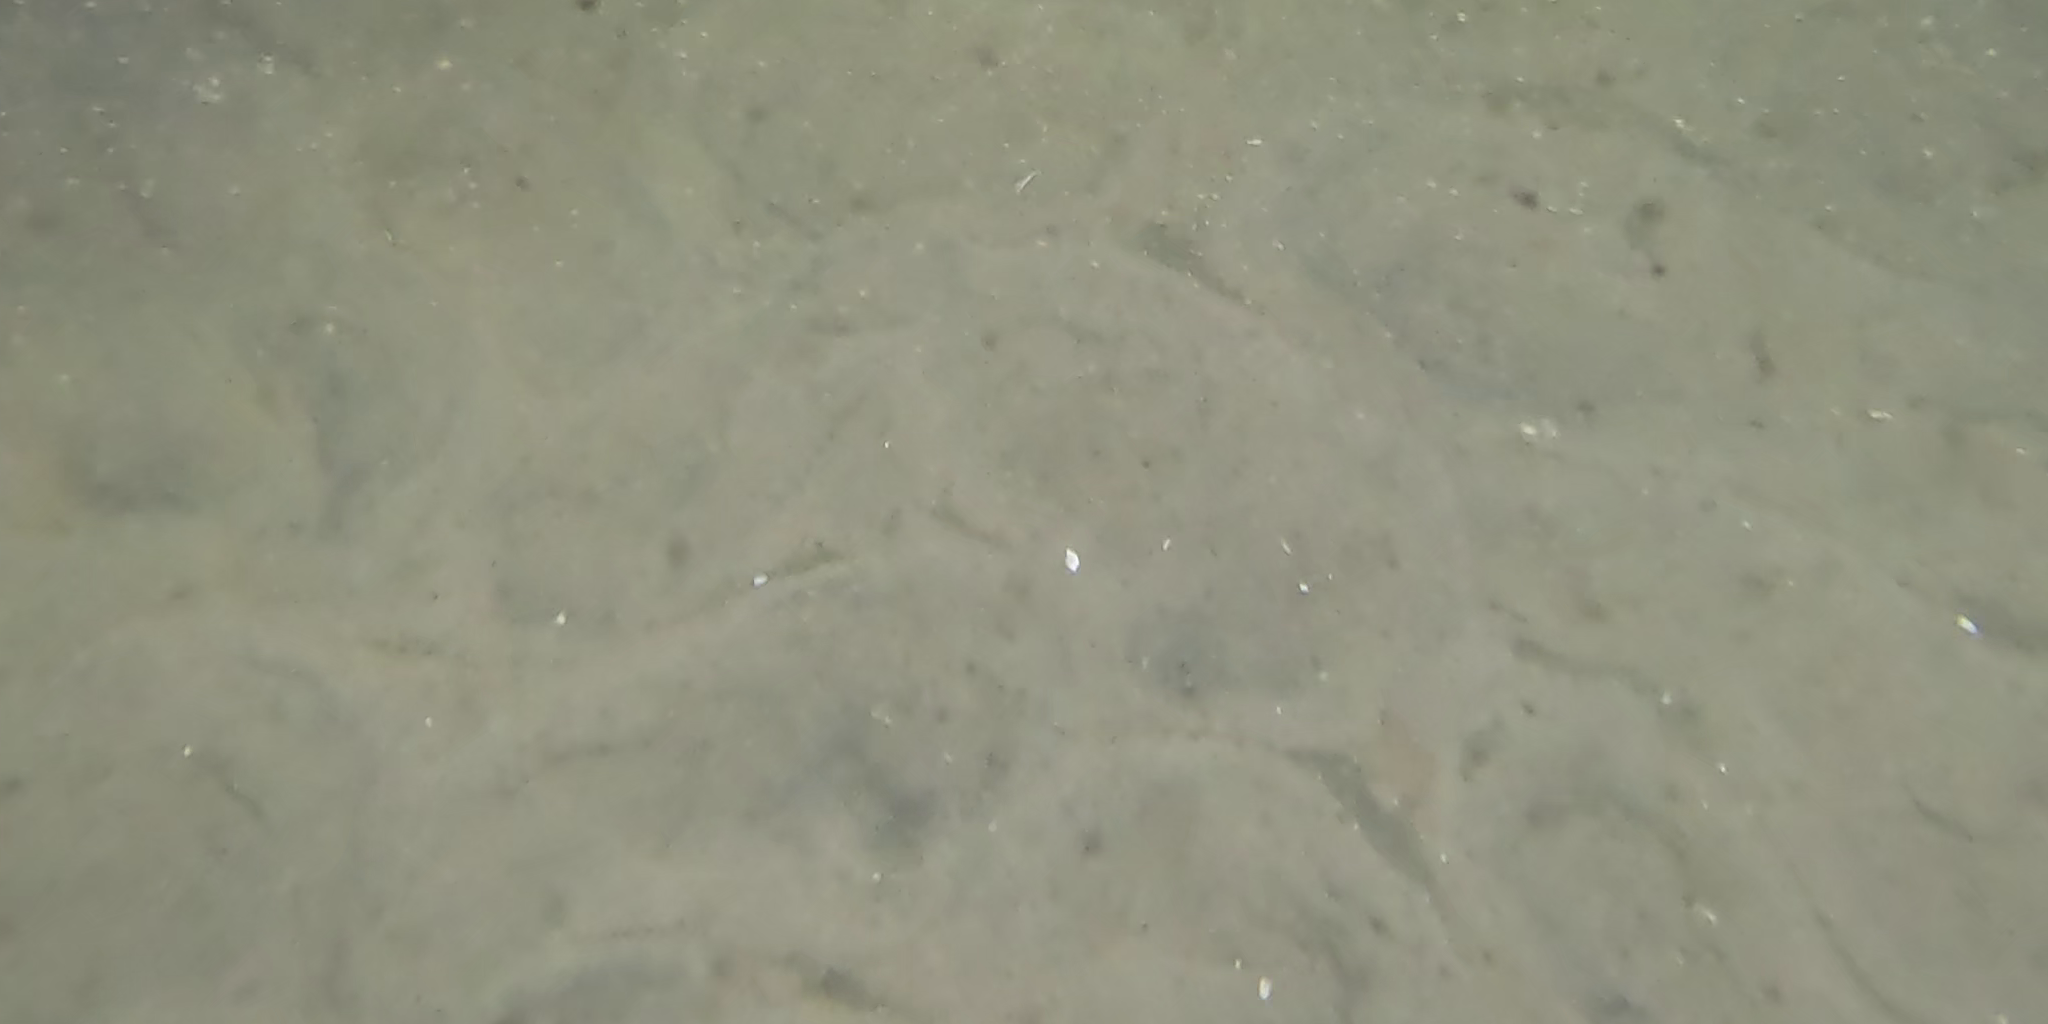
Seabed habitat: sand